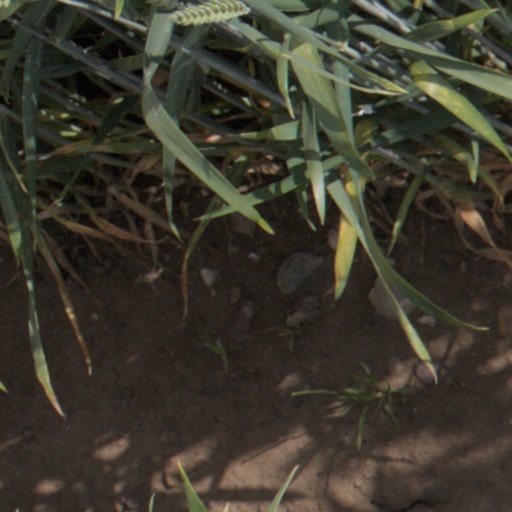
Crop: wheat